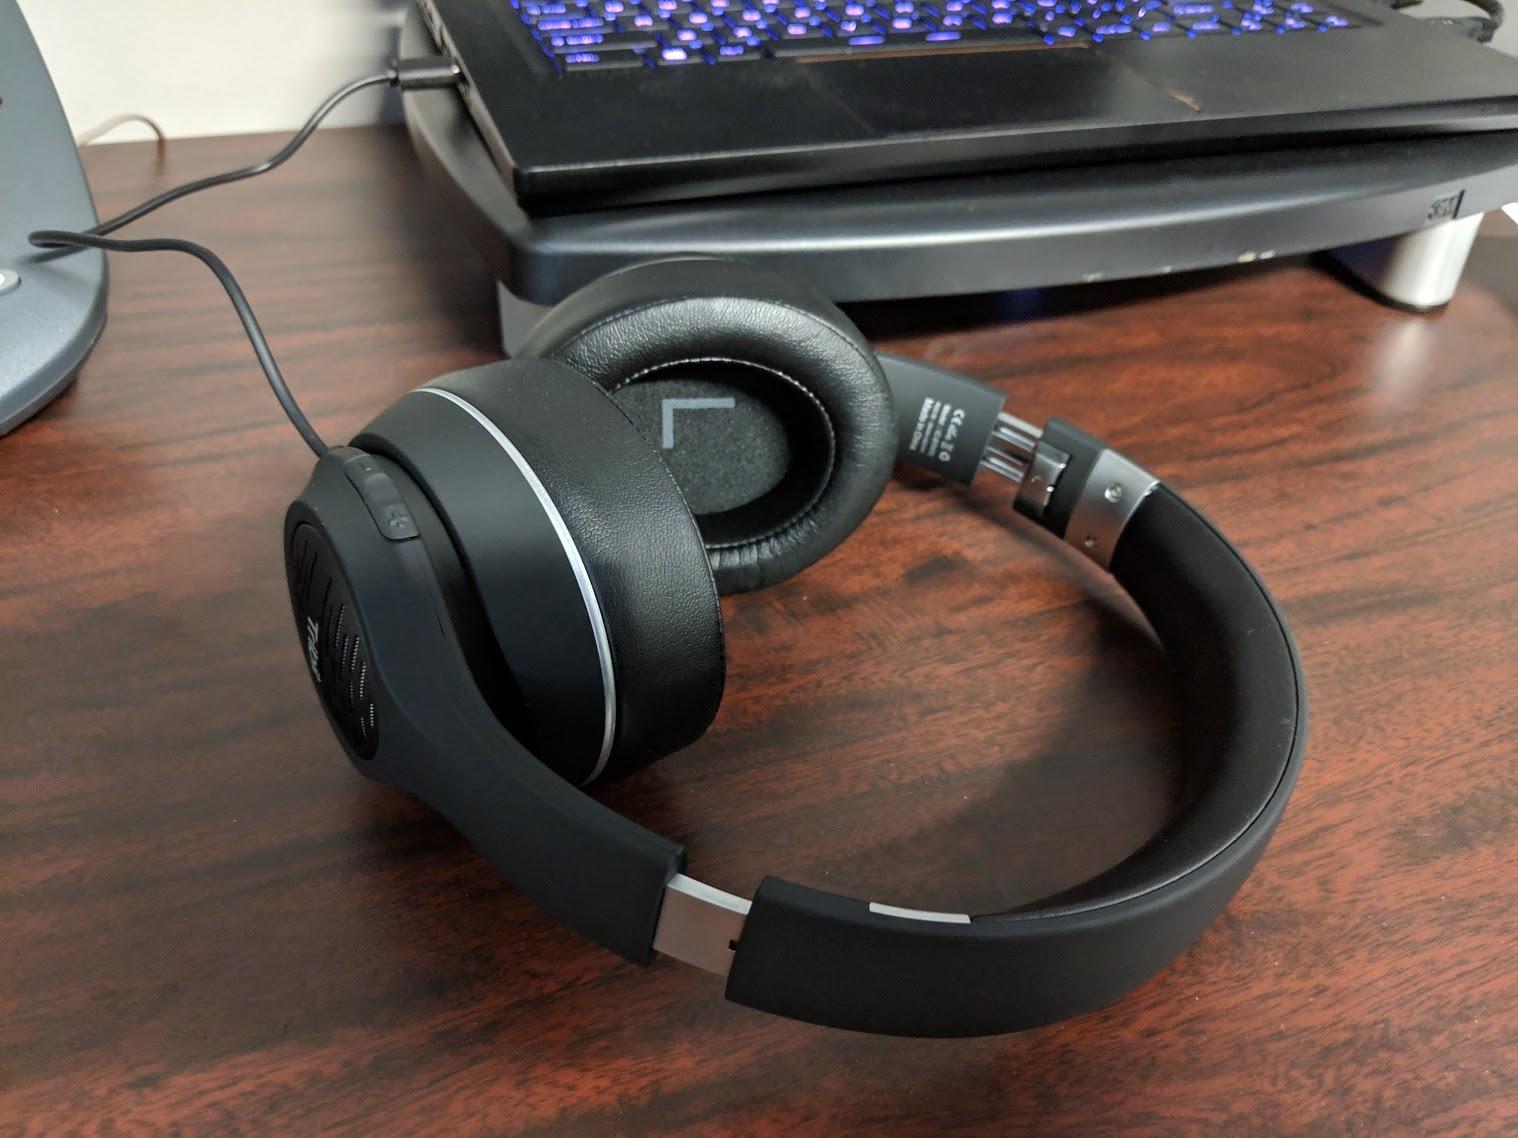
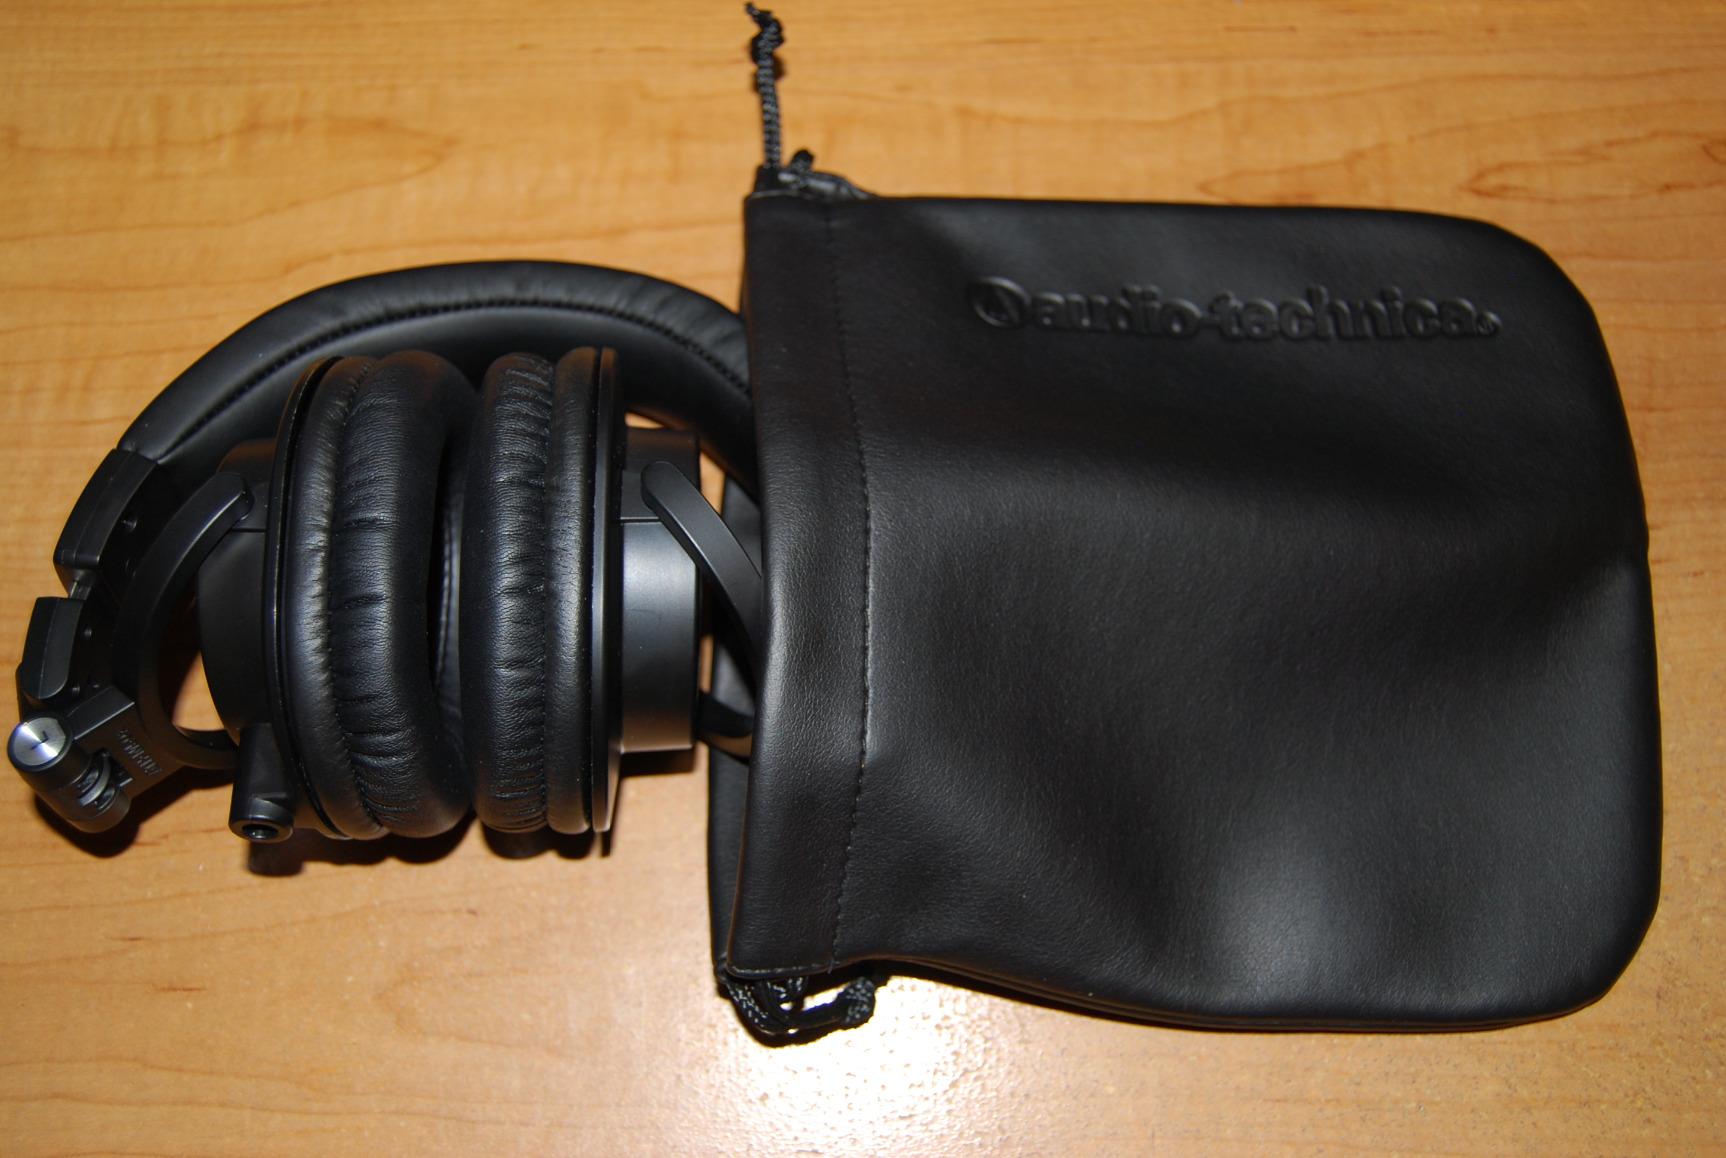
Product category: headphones
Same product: no